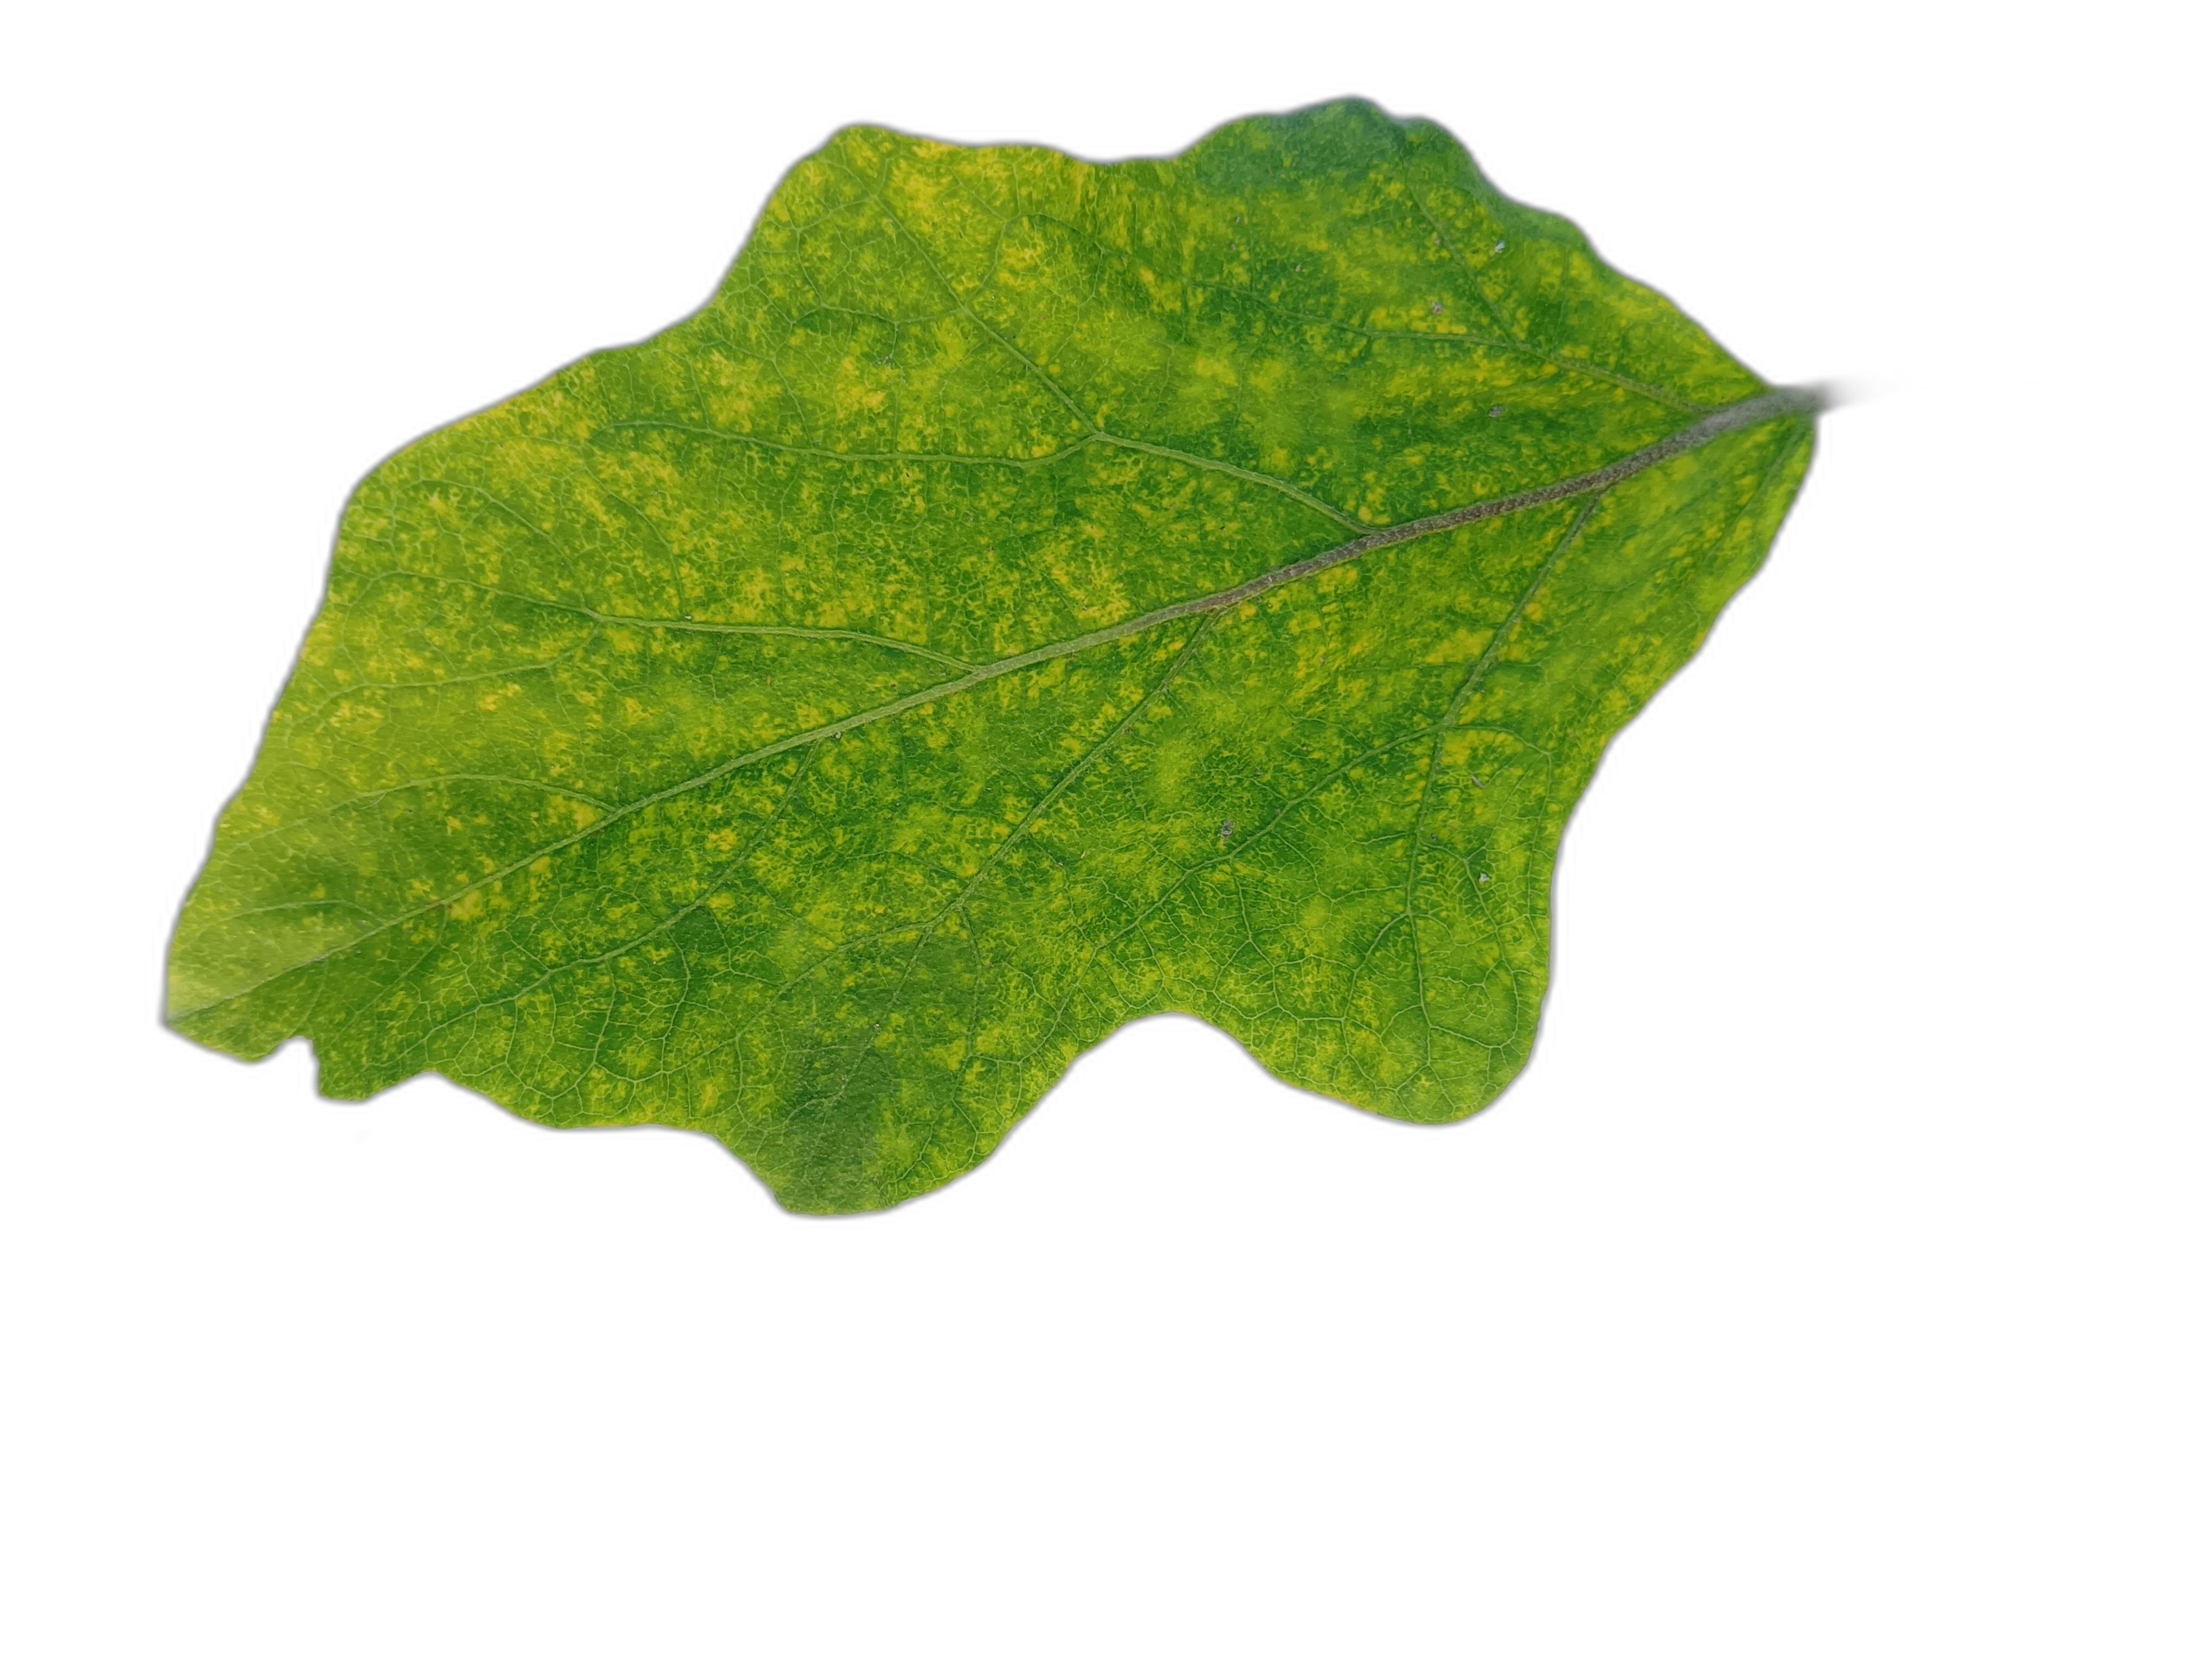
Label: Mosaic Virus Disease